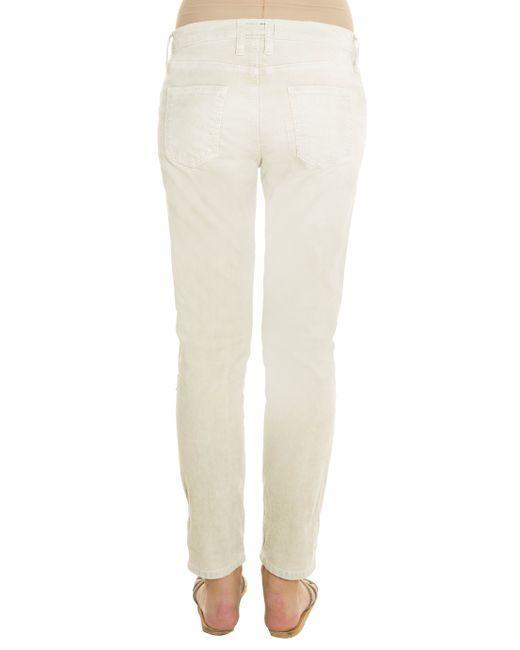
Weiße Slim Fit Jeans für Damen